Scottish literature

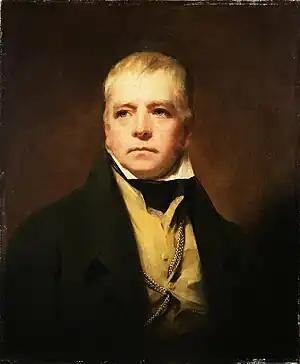
Walter Scott whose Waverley Novels helped define Scottish identity in the 19th century

Drama was pursued by Scottish playwrights in London such as Catherine Trotter (1679–1749), born in London to Scottish parents and later moving to Aberdeen. Her plays and included the verse-tragedy "Fatal Friendship" (1698), the comedy "Love at a Loss" (1700) and the history "The Revolution in Sweden" (1706). David Crawford's (1665–1726) plays included the Restoration comedies "Courtship A-la-Mode" (1700) and "Love at First Sight" (1704). These developed the character of the stage Scot, often a clown, but cunning and loyal. Newburgh Hamilton (1691–1761), born in Ireland of Scottish descent, produced the comedies "The Petticoat-Ploter" (1712) and "The Doating Lovers" or "The Libertine" (1715). He later wrote the libretto for Handel's "Samson" (1743), closely based on John Milton's "Samson Agonistes". James Thomson's plays often dealt with the contest between public duty and private feelings, included "Sophonisba" (1730), "Agamemnon" (1738) and "Tancrid and Sigismuda" (1745), the last of which was an international success. David Mallet's (c. 1705–65) "Eurydice" (1731) was accused of being a coded Jacobite play and his later work indicates opposition to the Walpole administration. The opera "Masque of Alfred" (1740) was a collaboration between Thompson, Mallet and composer Thomas Arne, with Thompson supplying the lyrics for his most famous work, the patriotic song "Rule, Britannia!".